Patterned ground

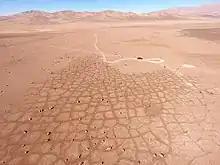
Patterned ground in the form of soil polygons located in the hyper-arid Atacama Desert

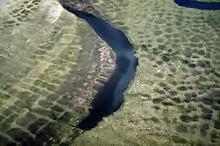
Polygonal soil patterns, typical of the Arctic Tundra

Polygons can form either in permafrost areas (as ice wedges) or in areas that are affected by seasonal frost. The rocks that make up these raised stone rings typically decrease in size with depth.